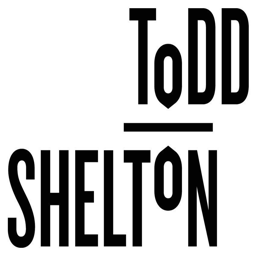
the symbol is within this logo .